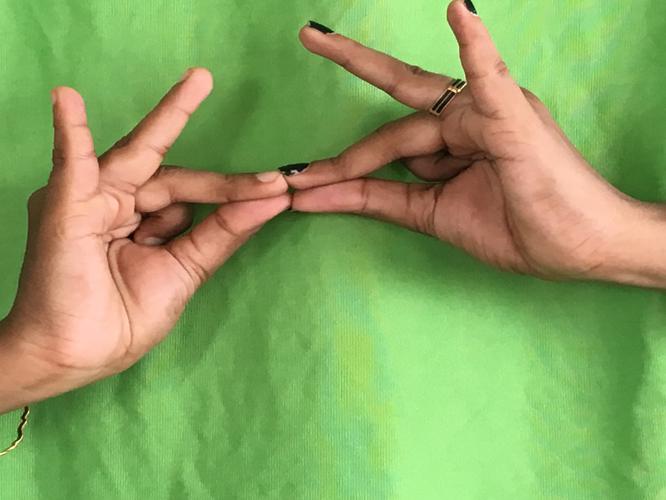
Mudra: Sakata
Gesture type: double_hand